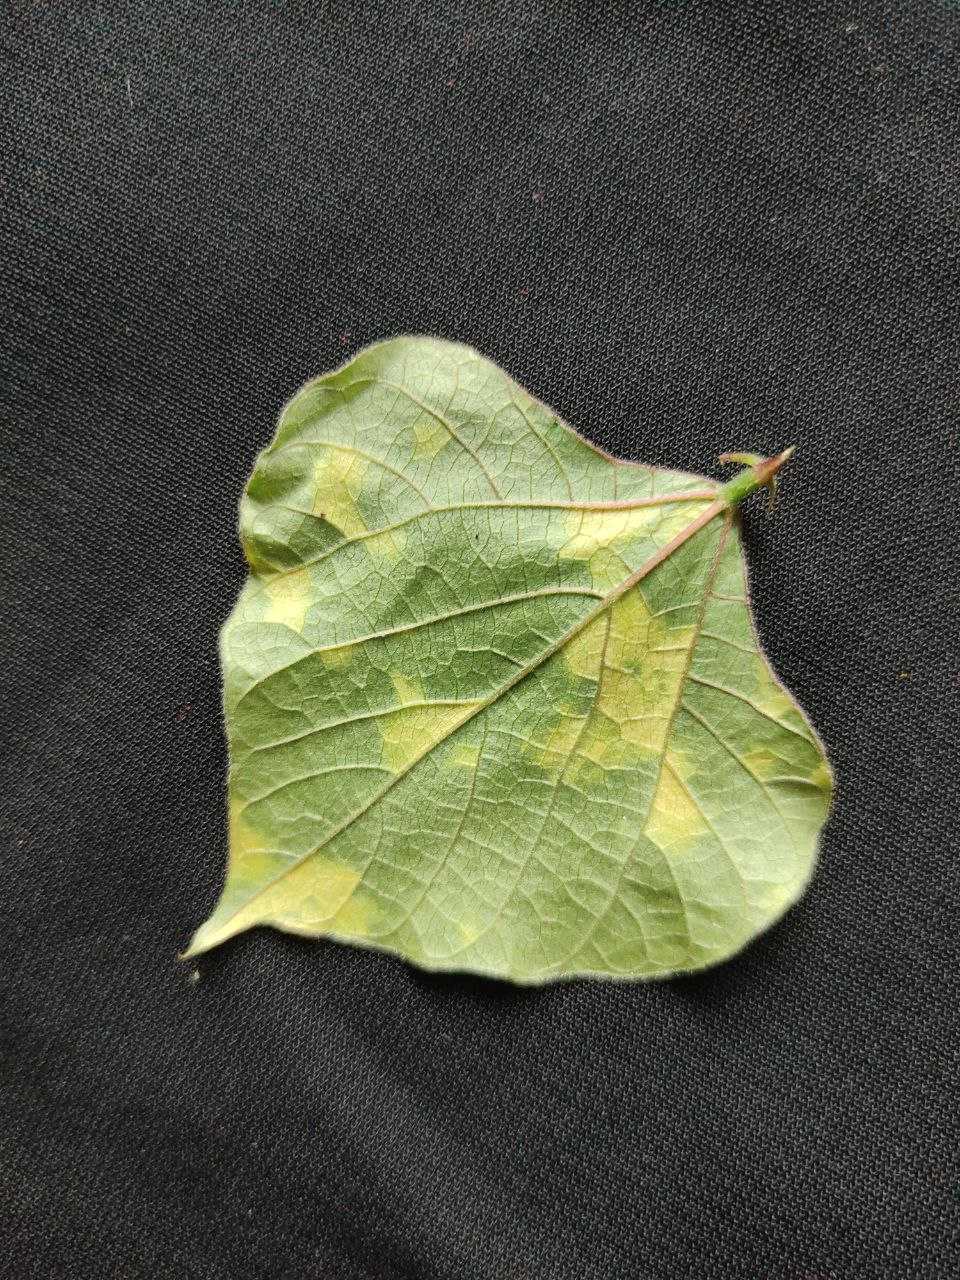
Crop: bean
Leaf condition: Mosaic Virus